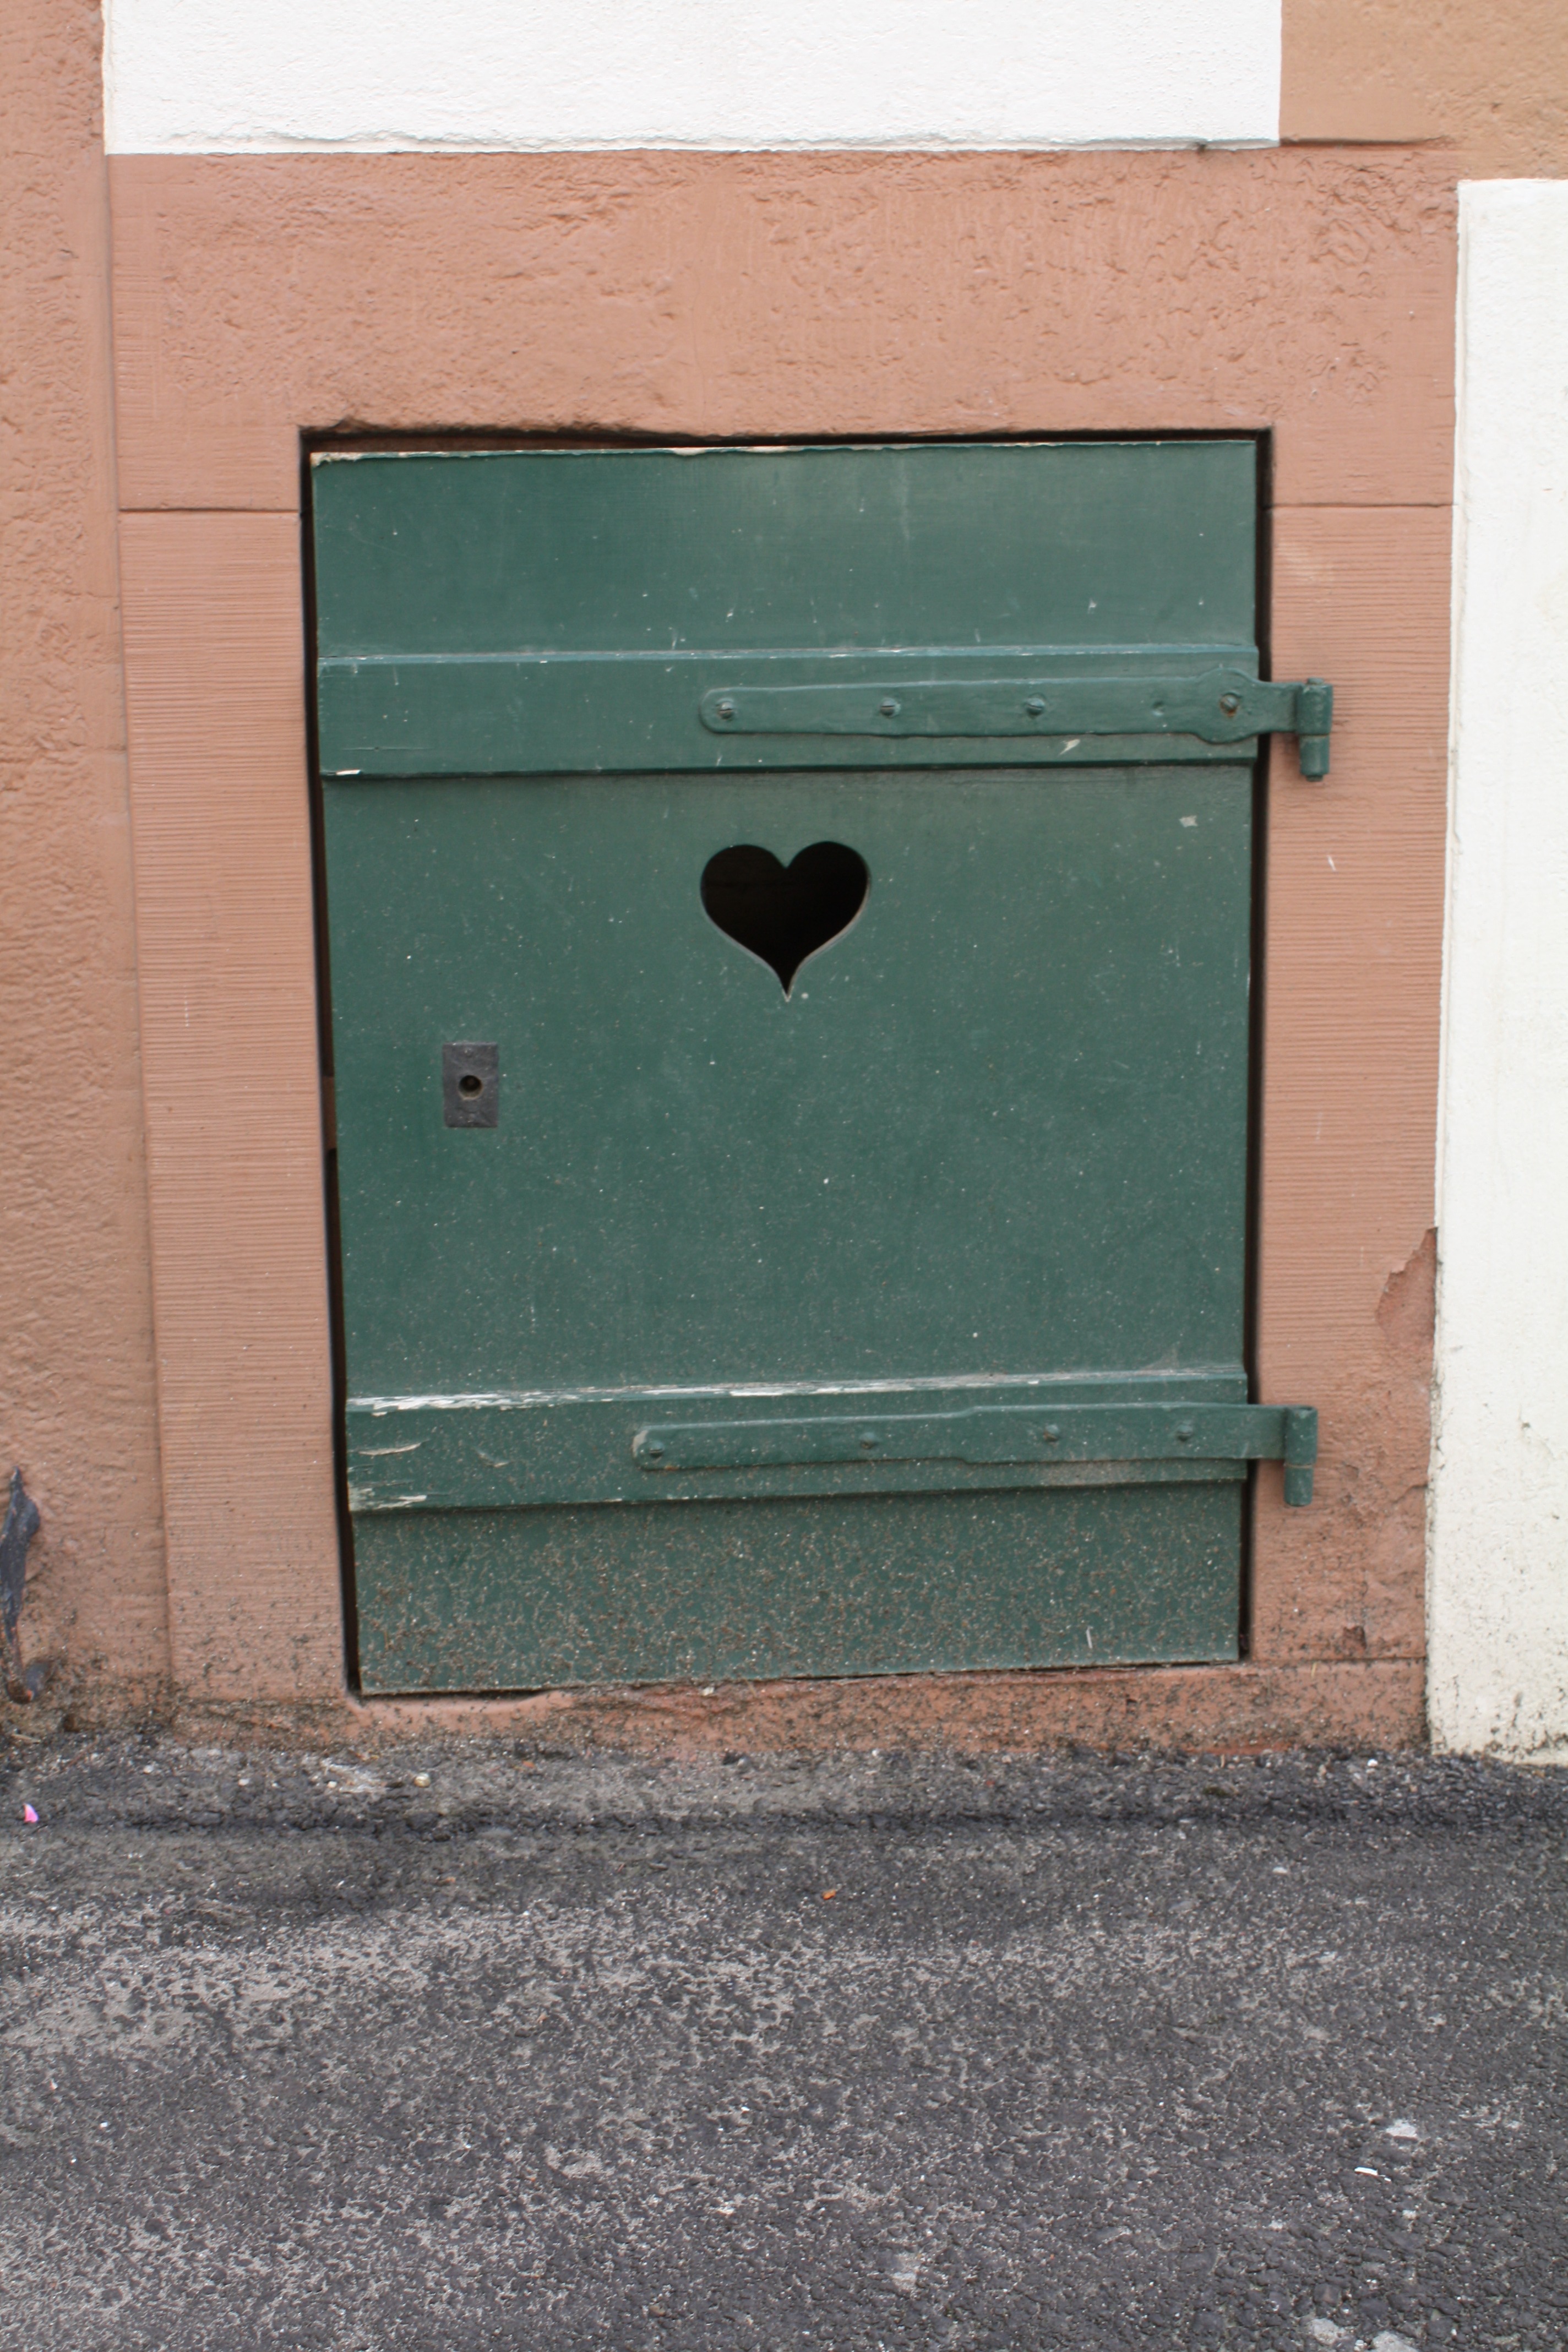
wall, heart, green, color, blue, furniture, door, wooden door, letter box, heart in the wood, post box